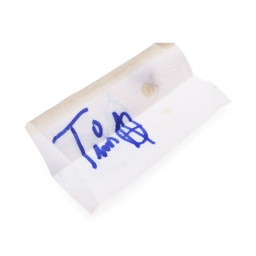
Back in the day I got Tim from Rancid to sign this little piece of paper